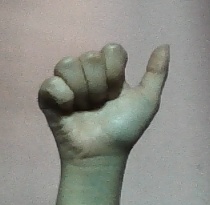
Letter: dhad